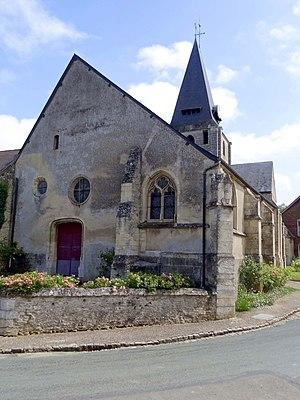
Église Saint-Germain de Boury-en-Vexin - voir titre.
L'église Saint-Germain-d'Auxerre est une église catholique paroissiale située à Boury-en-Vexin, dans le département de l'Oise, en France. Fondée au début du XIIᵉ siècle par le seigneur local, elle se présente comme un édifice composite, mais d'un plan rectangulaire assez simple et d'un unique niveau d'élévation, de six travées de long et de trois travées de large. Les deux travées de chœur du début du XIIᵉ siècle constituent la partie la plus ancienne. Légèrement plus récents sont la croisée du transept, en même temps base du clocher, et le croisillon sud, du second quart du XIIᵉ siècle. Ces quatre travées sont de style gothique, mais les fenêtres ont été refaites à la période flamboyante, et les voûtes du chœur ont été reprises en sous-œuvre à la Renaissance. Du fait de deux importantes campagnes de reconstruction au second quart et à la fin du XVIᵉ siècle, l'architecture flamboyante et Renaissance règne sur les autres parties de l'église et les deux élévations extérieures visibles depuis la voie publique, à l'exception du bas-côté nord de la nef, qui ne date que de la fin de l'Ancien Régime, et est voûté de curieuse manière par des voûtes en berceau perpendiculaires à l'axe.